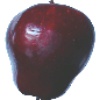
Label: red_delicious_apple